Nurbanu Sultan

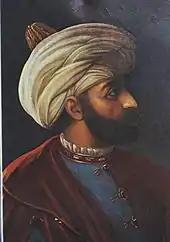
Murad III, to whom Nurbanu was a valide sultan during 1574–1583.

Şehzade Murad had been sent to serve as Governor of Manisa on the Aegean coast and was there when Sultan Selim II died in 1574. Nurbanu first learned the news and then ordered everyone to keep their mouths shut. She did not share the sultan's death with anyone other than Sokollu Mehmed Pasha, Grand Vizir. Her goal was to allow her son Murad to arrive to Istanbul in secret before anyone could take advantage of the situation. Nurbanu realized this as much, if not more, than anyone and took quick action. Security and privacy in the harem were the most strict anywhere and no one knew when Selim II had actually died. Nurbanu told no one, hid the dead body of her husband in an icebox, and sent word to Manisa for her son to come to Constantinople immediately. It was not made known publicly until twelve days later when Murad arrived and Nurbanu delivered up Selim's body. Her son became sultan and Nurbanu became valide sultan, the highest position a woman could hold in the Ottoman Empire.